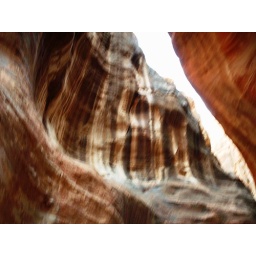
Striped rock walls in the Siq